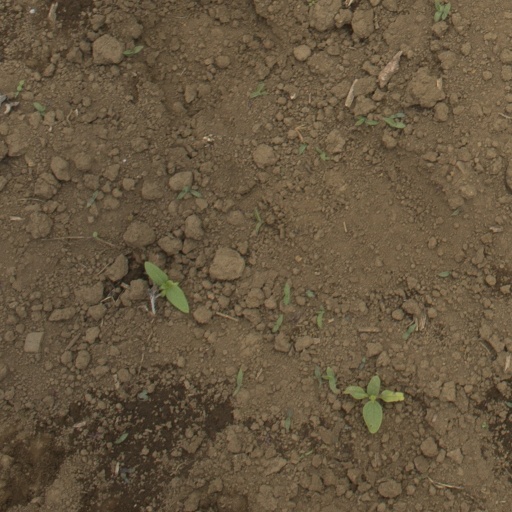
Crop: Jerusalem artichoke